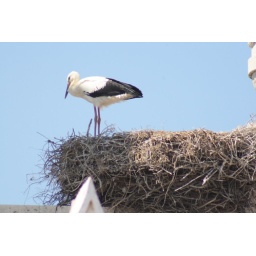
A close of a bird nesting on a building in Faro (Algrave)